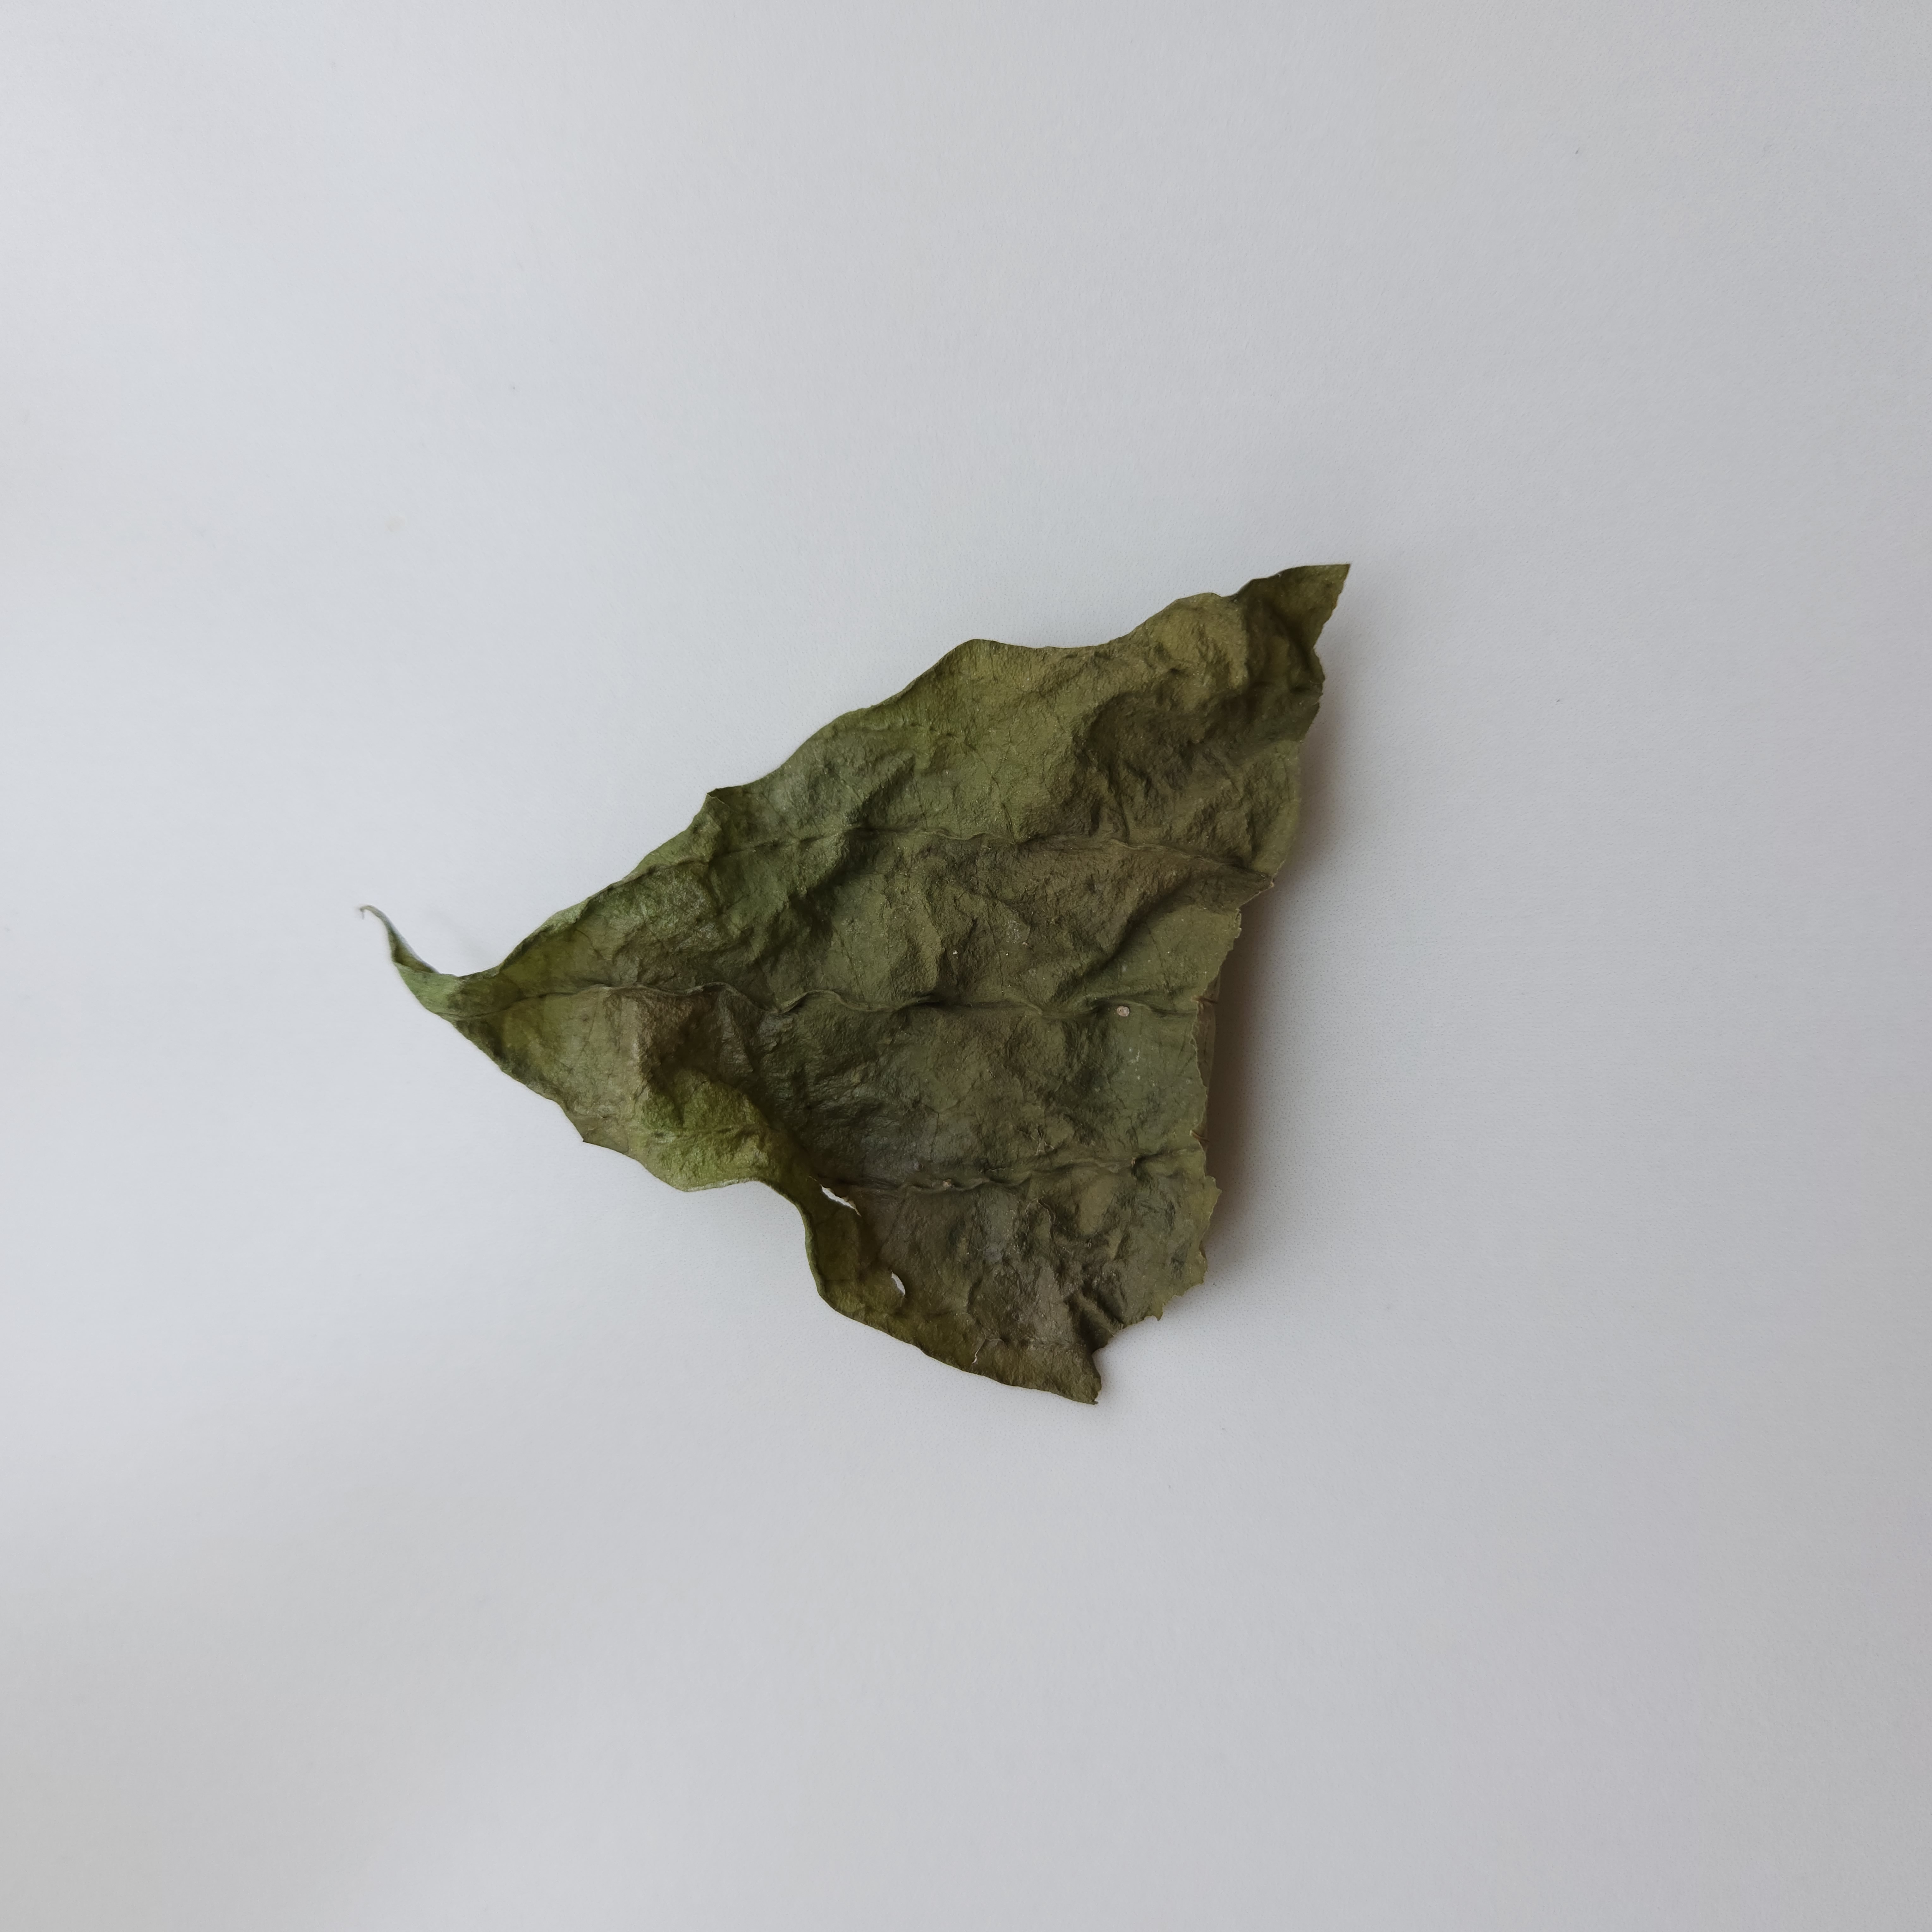
Label: Dried